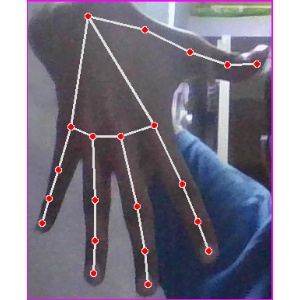
अक्षर: ढ